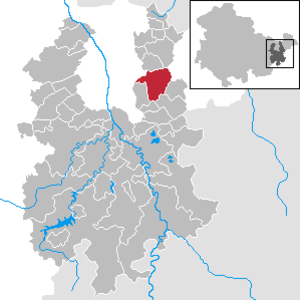
Ronneburg est une ville de Thuringe, située dans l'arrondissement de Greiz. D'importantes mines d'uranium ont été exploitées à Ronneburg après la seconde Guerre mondiale.